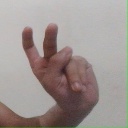
अक्षर: ऐ